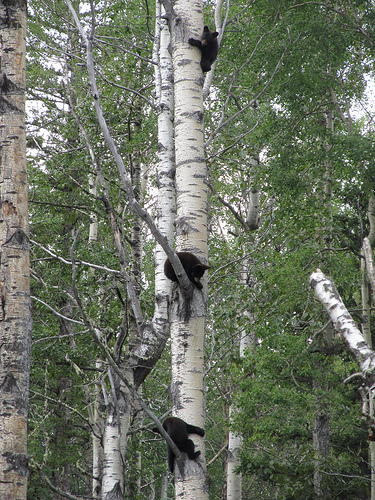
question: どんな場所ですか？
answer: 森の中です。

question: 何か動物がいますか？
answer: 熊がいます。

question: 熊は何頭？
answer: 三頭です。

question: 誰か人はいますか？
answer: いません。

question: 真ん中の木はどんな木ですか？
answer: 幹の白い木です。

question: 熊は何をしていますか？
answer: 木に登っています。

question: 一日の中のいつ頃ですか？
answer: 日中のようです。

question: 熊のいる木はどこですか？
answer: 真ん中の手前の木です。